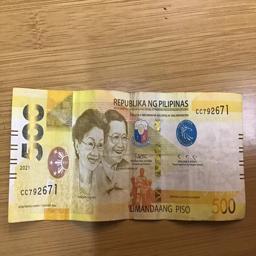
Label: 500_Front